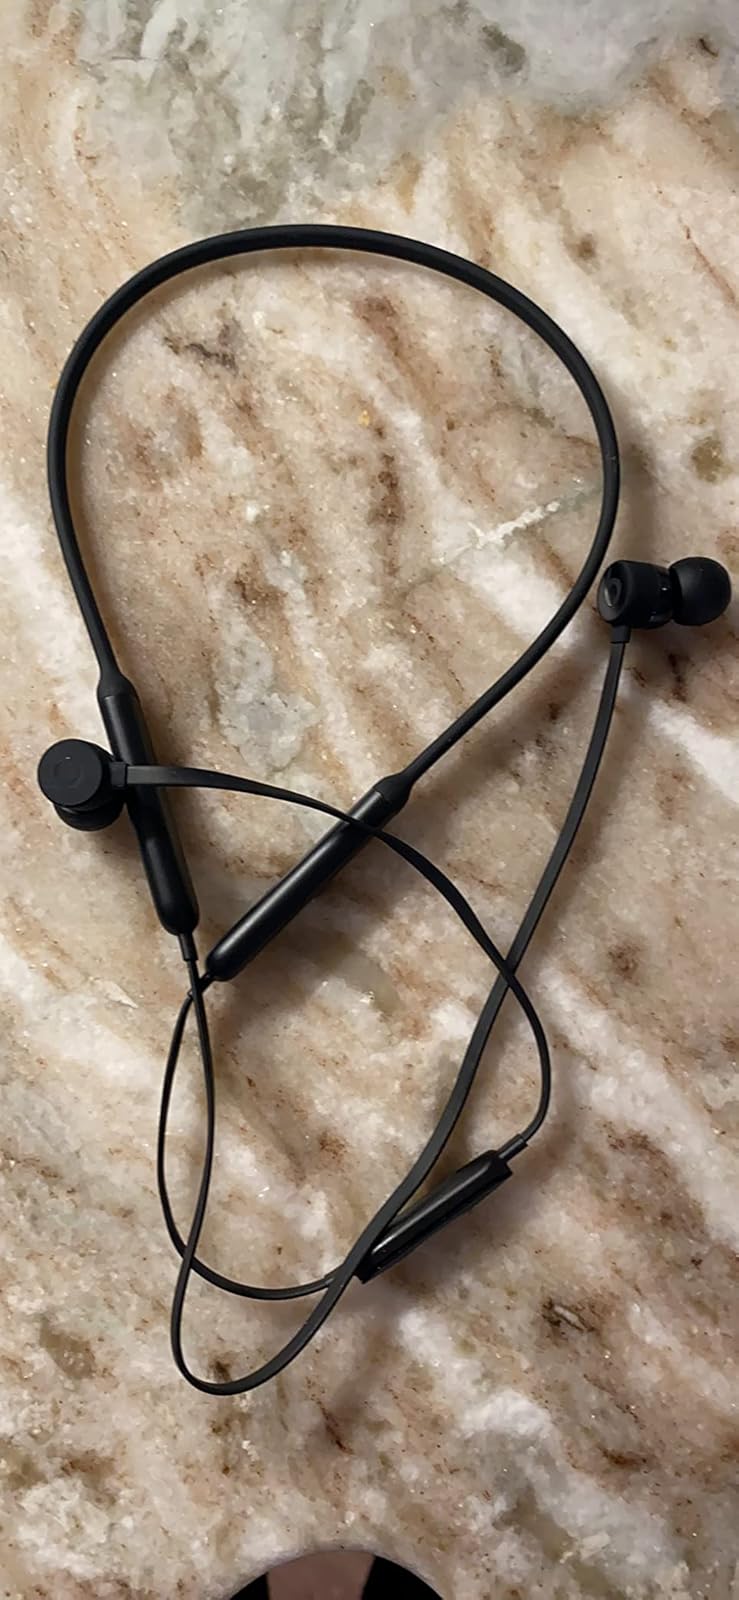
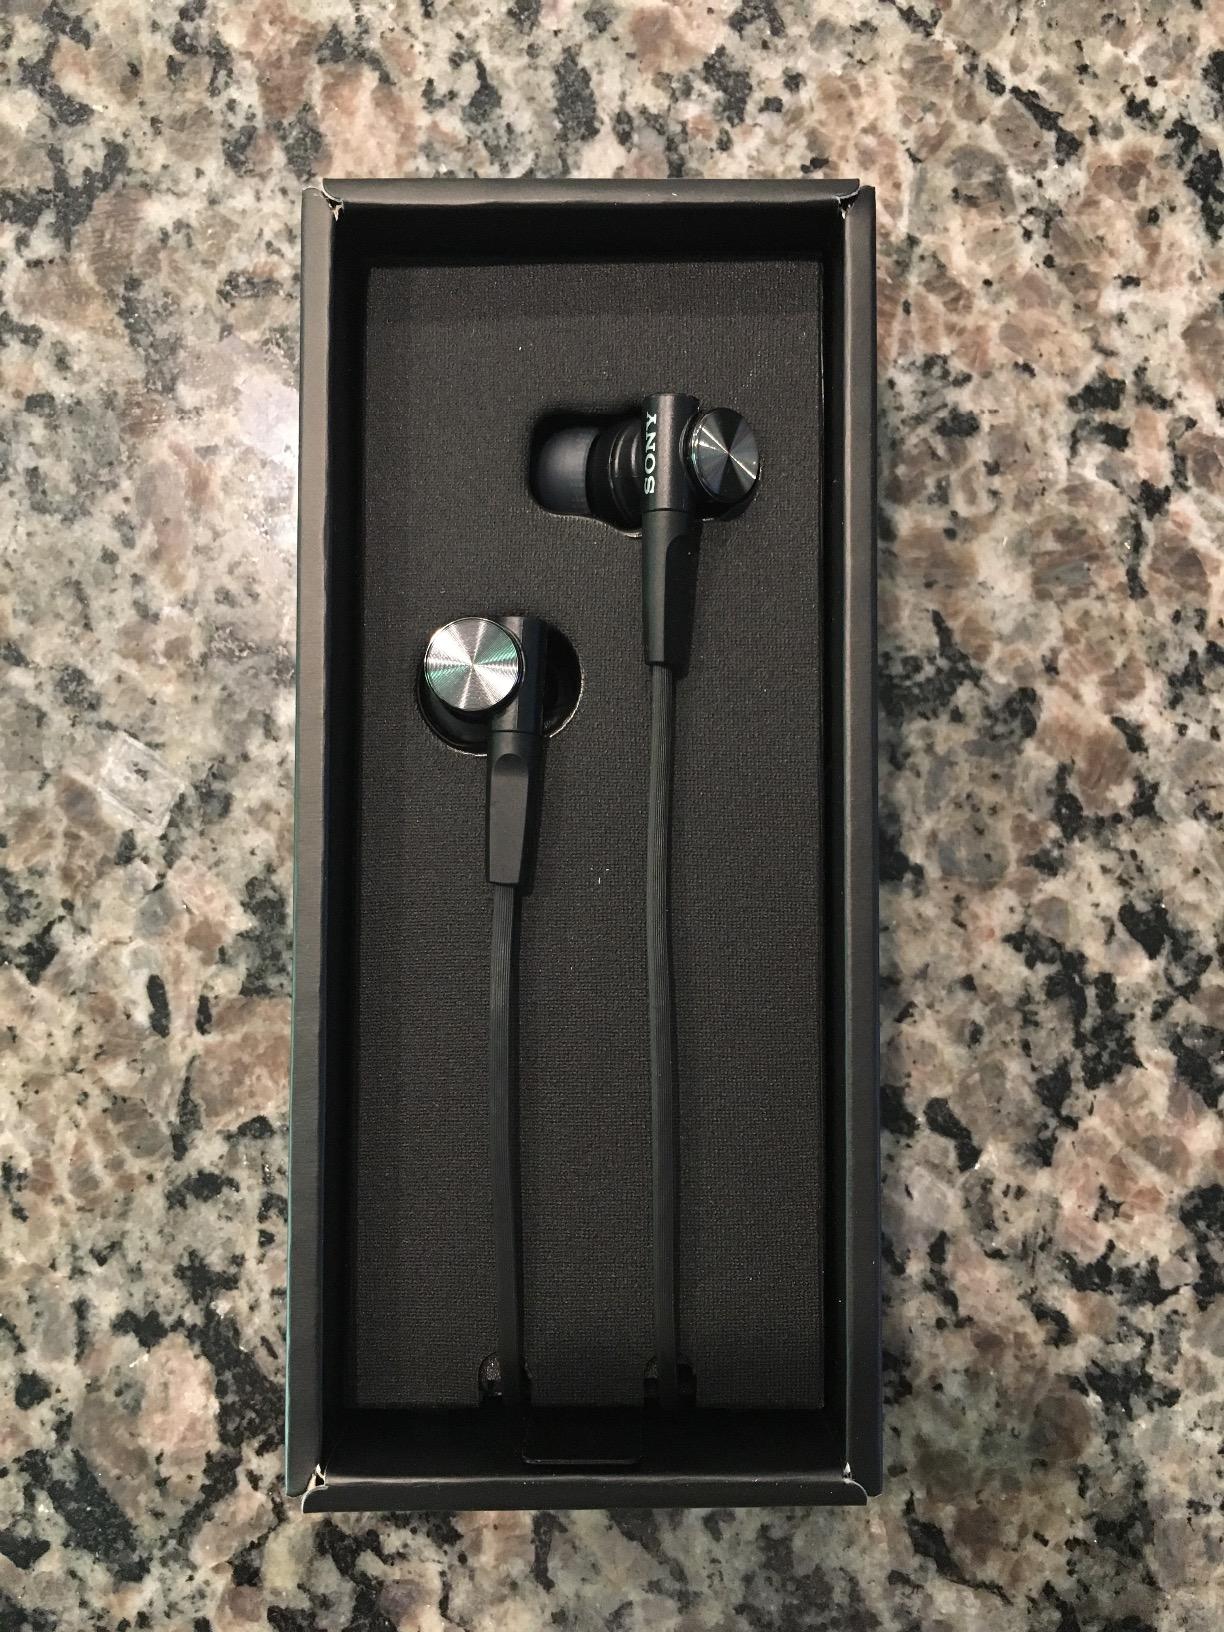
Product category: headphones
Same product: no